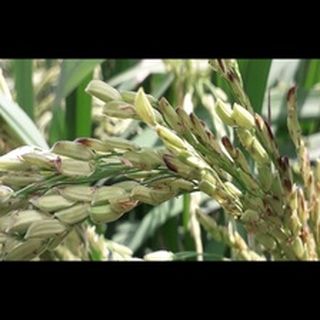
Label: diseased_rice